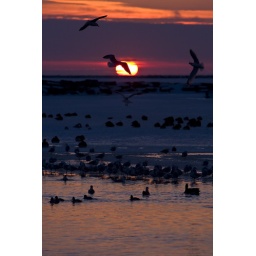
Gulls feeding on bait fish in warm water plume from Cleveland power plant on Lake Erie.